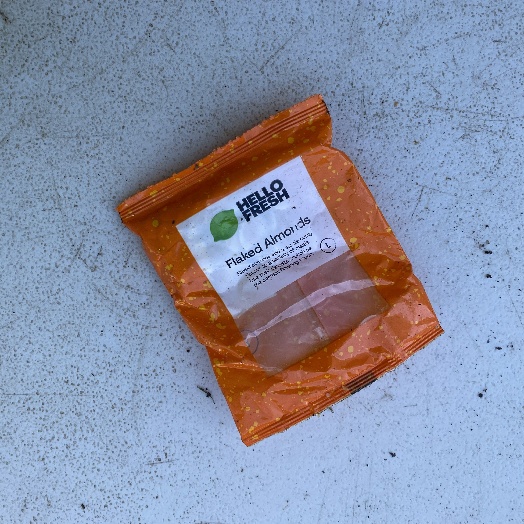
Label: Plastic